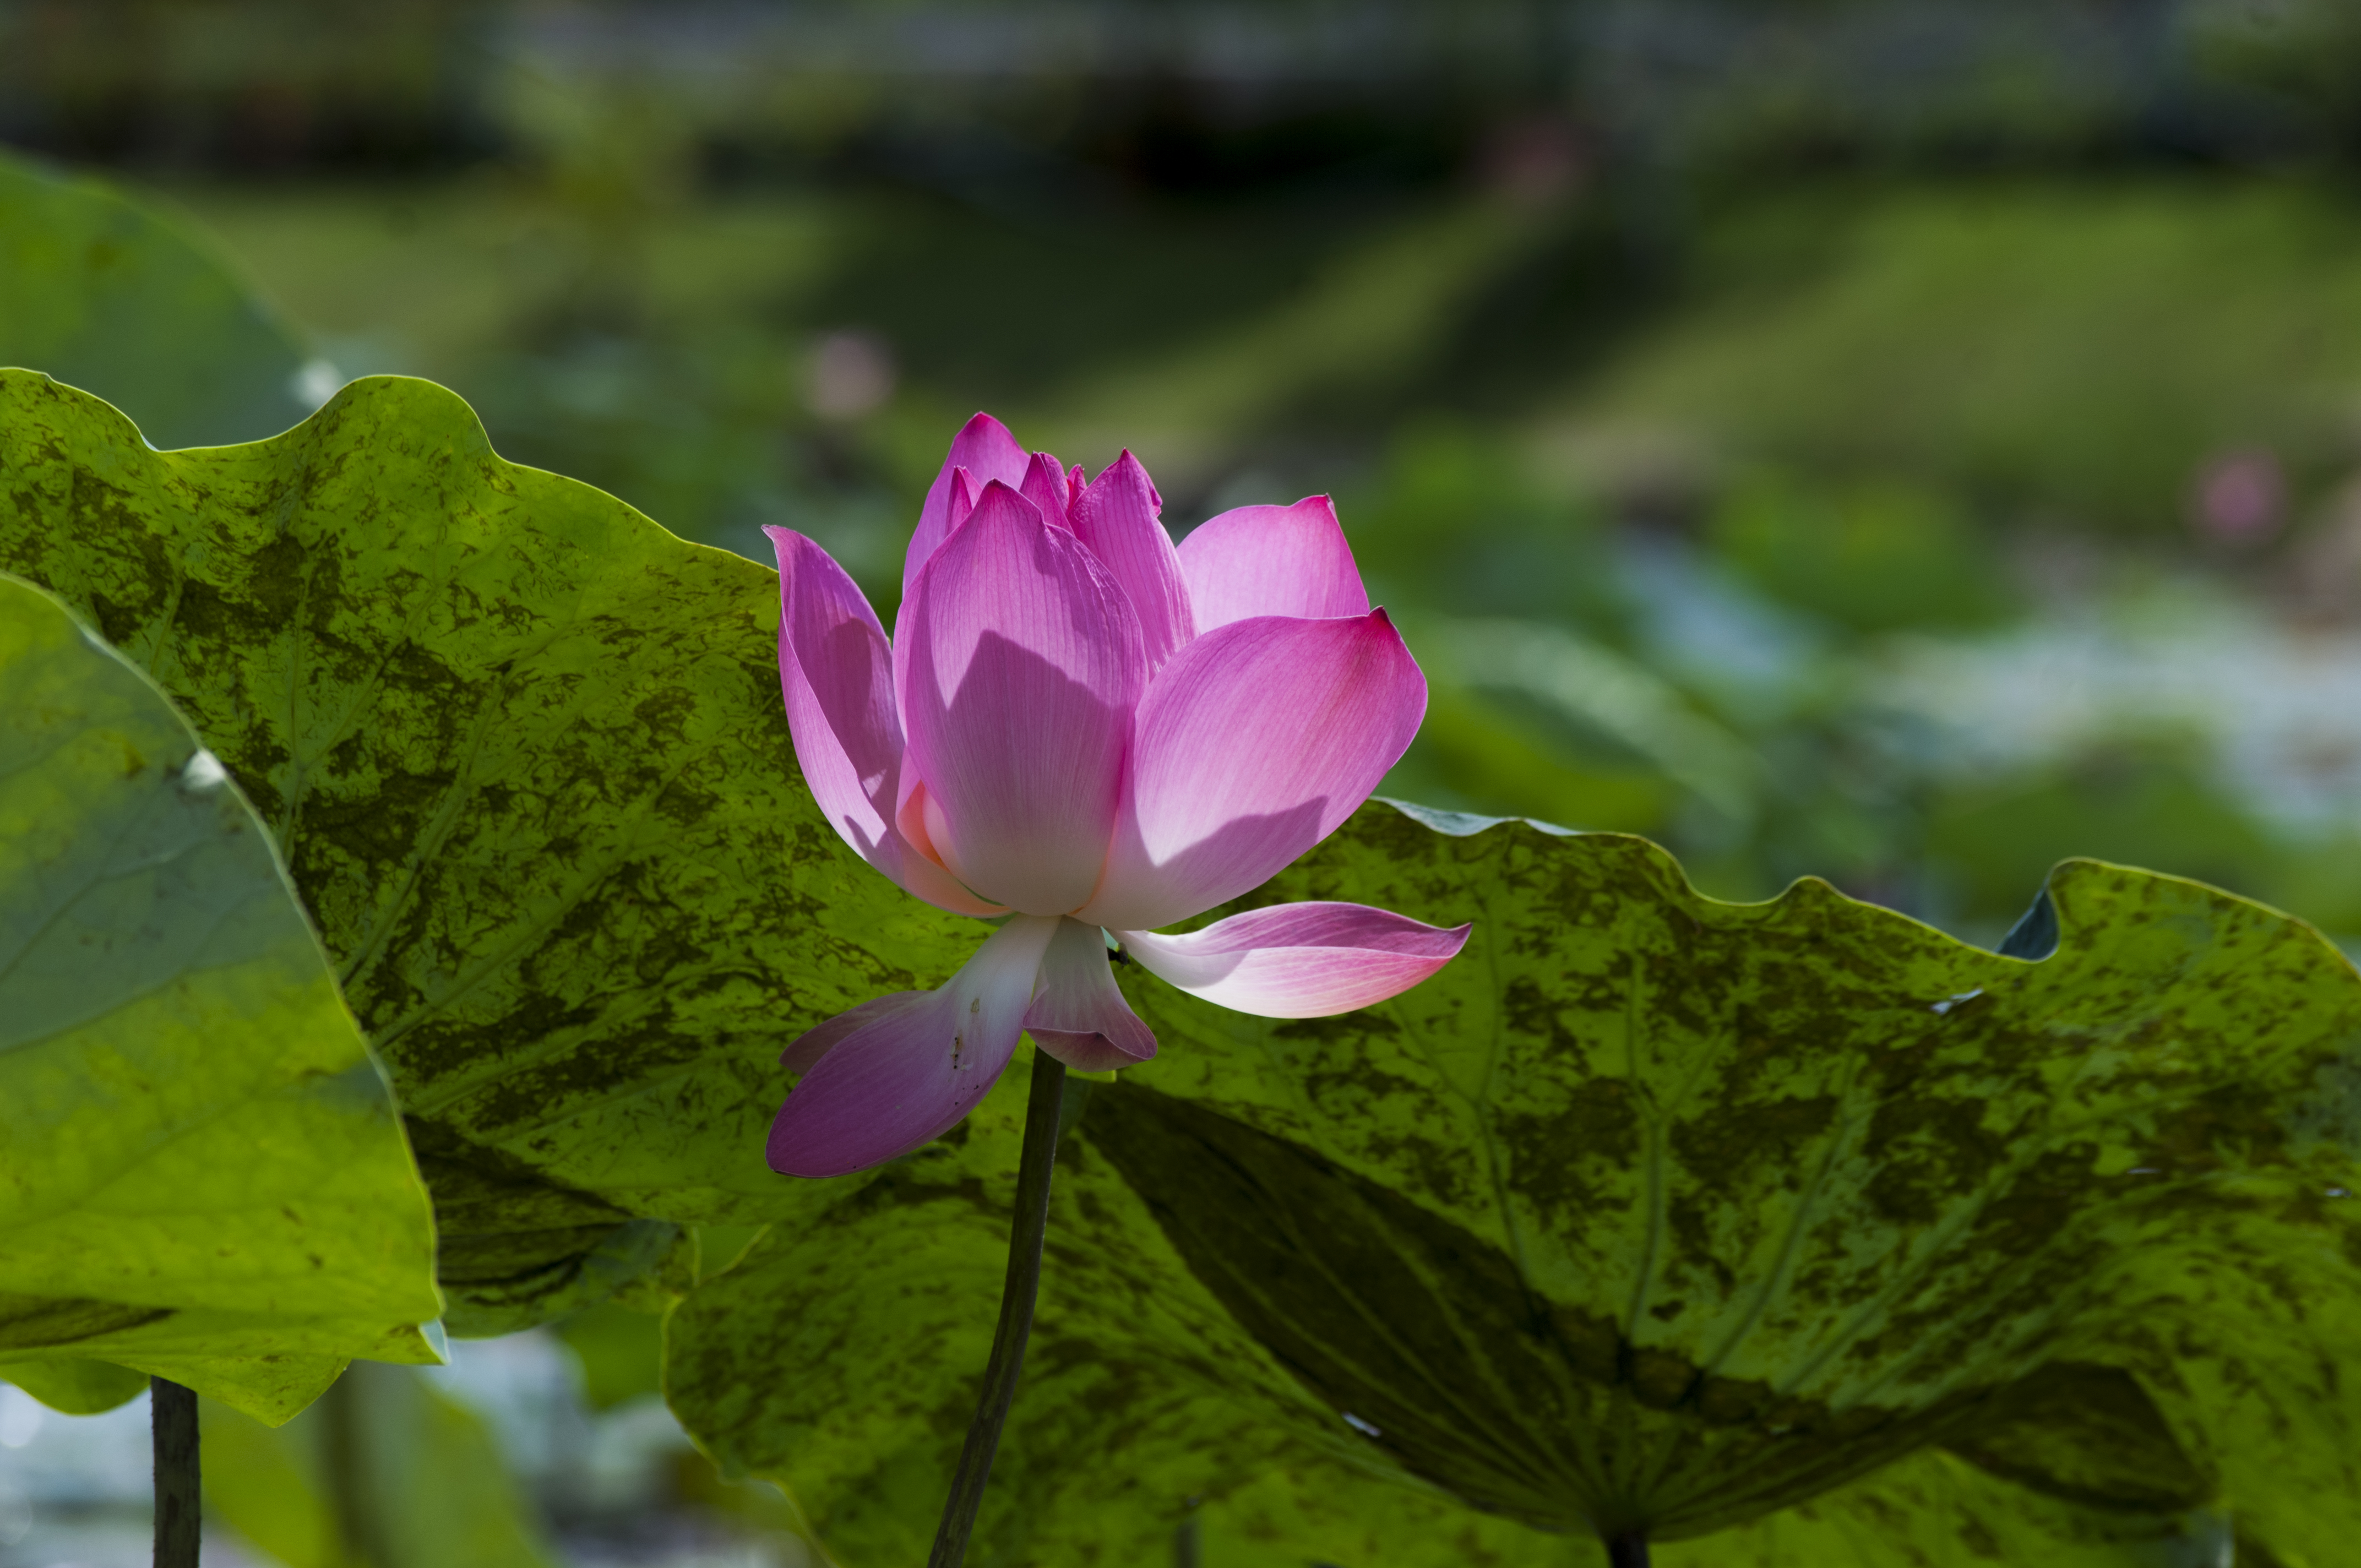
lotus, flower, flowering plant, sacred lotus, aquatic plant, lotus family, petal, plant, leaf, water lily, botany, wildflower, vascular plant, proteales, annual plant, dicotyledon, perennial plant